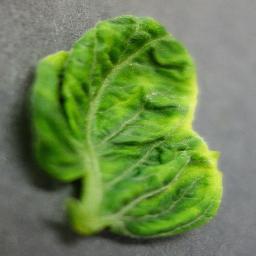
Label: Tomato___Tomato_Yellow_Leaf_Curl_Virus